List of Recent Holarctic Bird Species

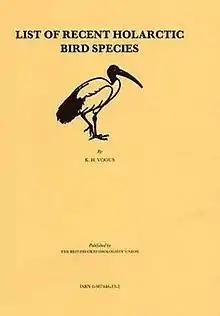

List of Recent Holarctic Bird Species is a 1977 book by Karel H. Voous, published by the British Ornithologists' Union. It contains a list of 1,921 bird species recorded from the Holarctic zoogeographic region. It was widely adopted by ornithologists in Europe as a standard baseline list. It was originally published in two parts in the BOU's journal Ibis: that covering the non-passerines in 1973, and the passerine part in 1977. The list has been reprinted twice, in 1980 and 1991. It contains a foreword by Sir Hugh Elliott.